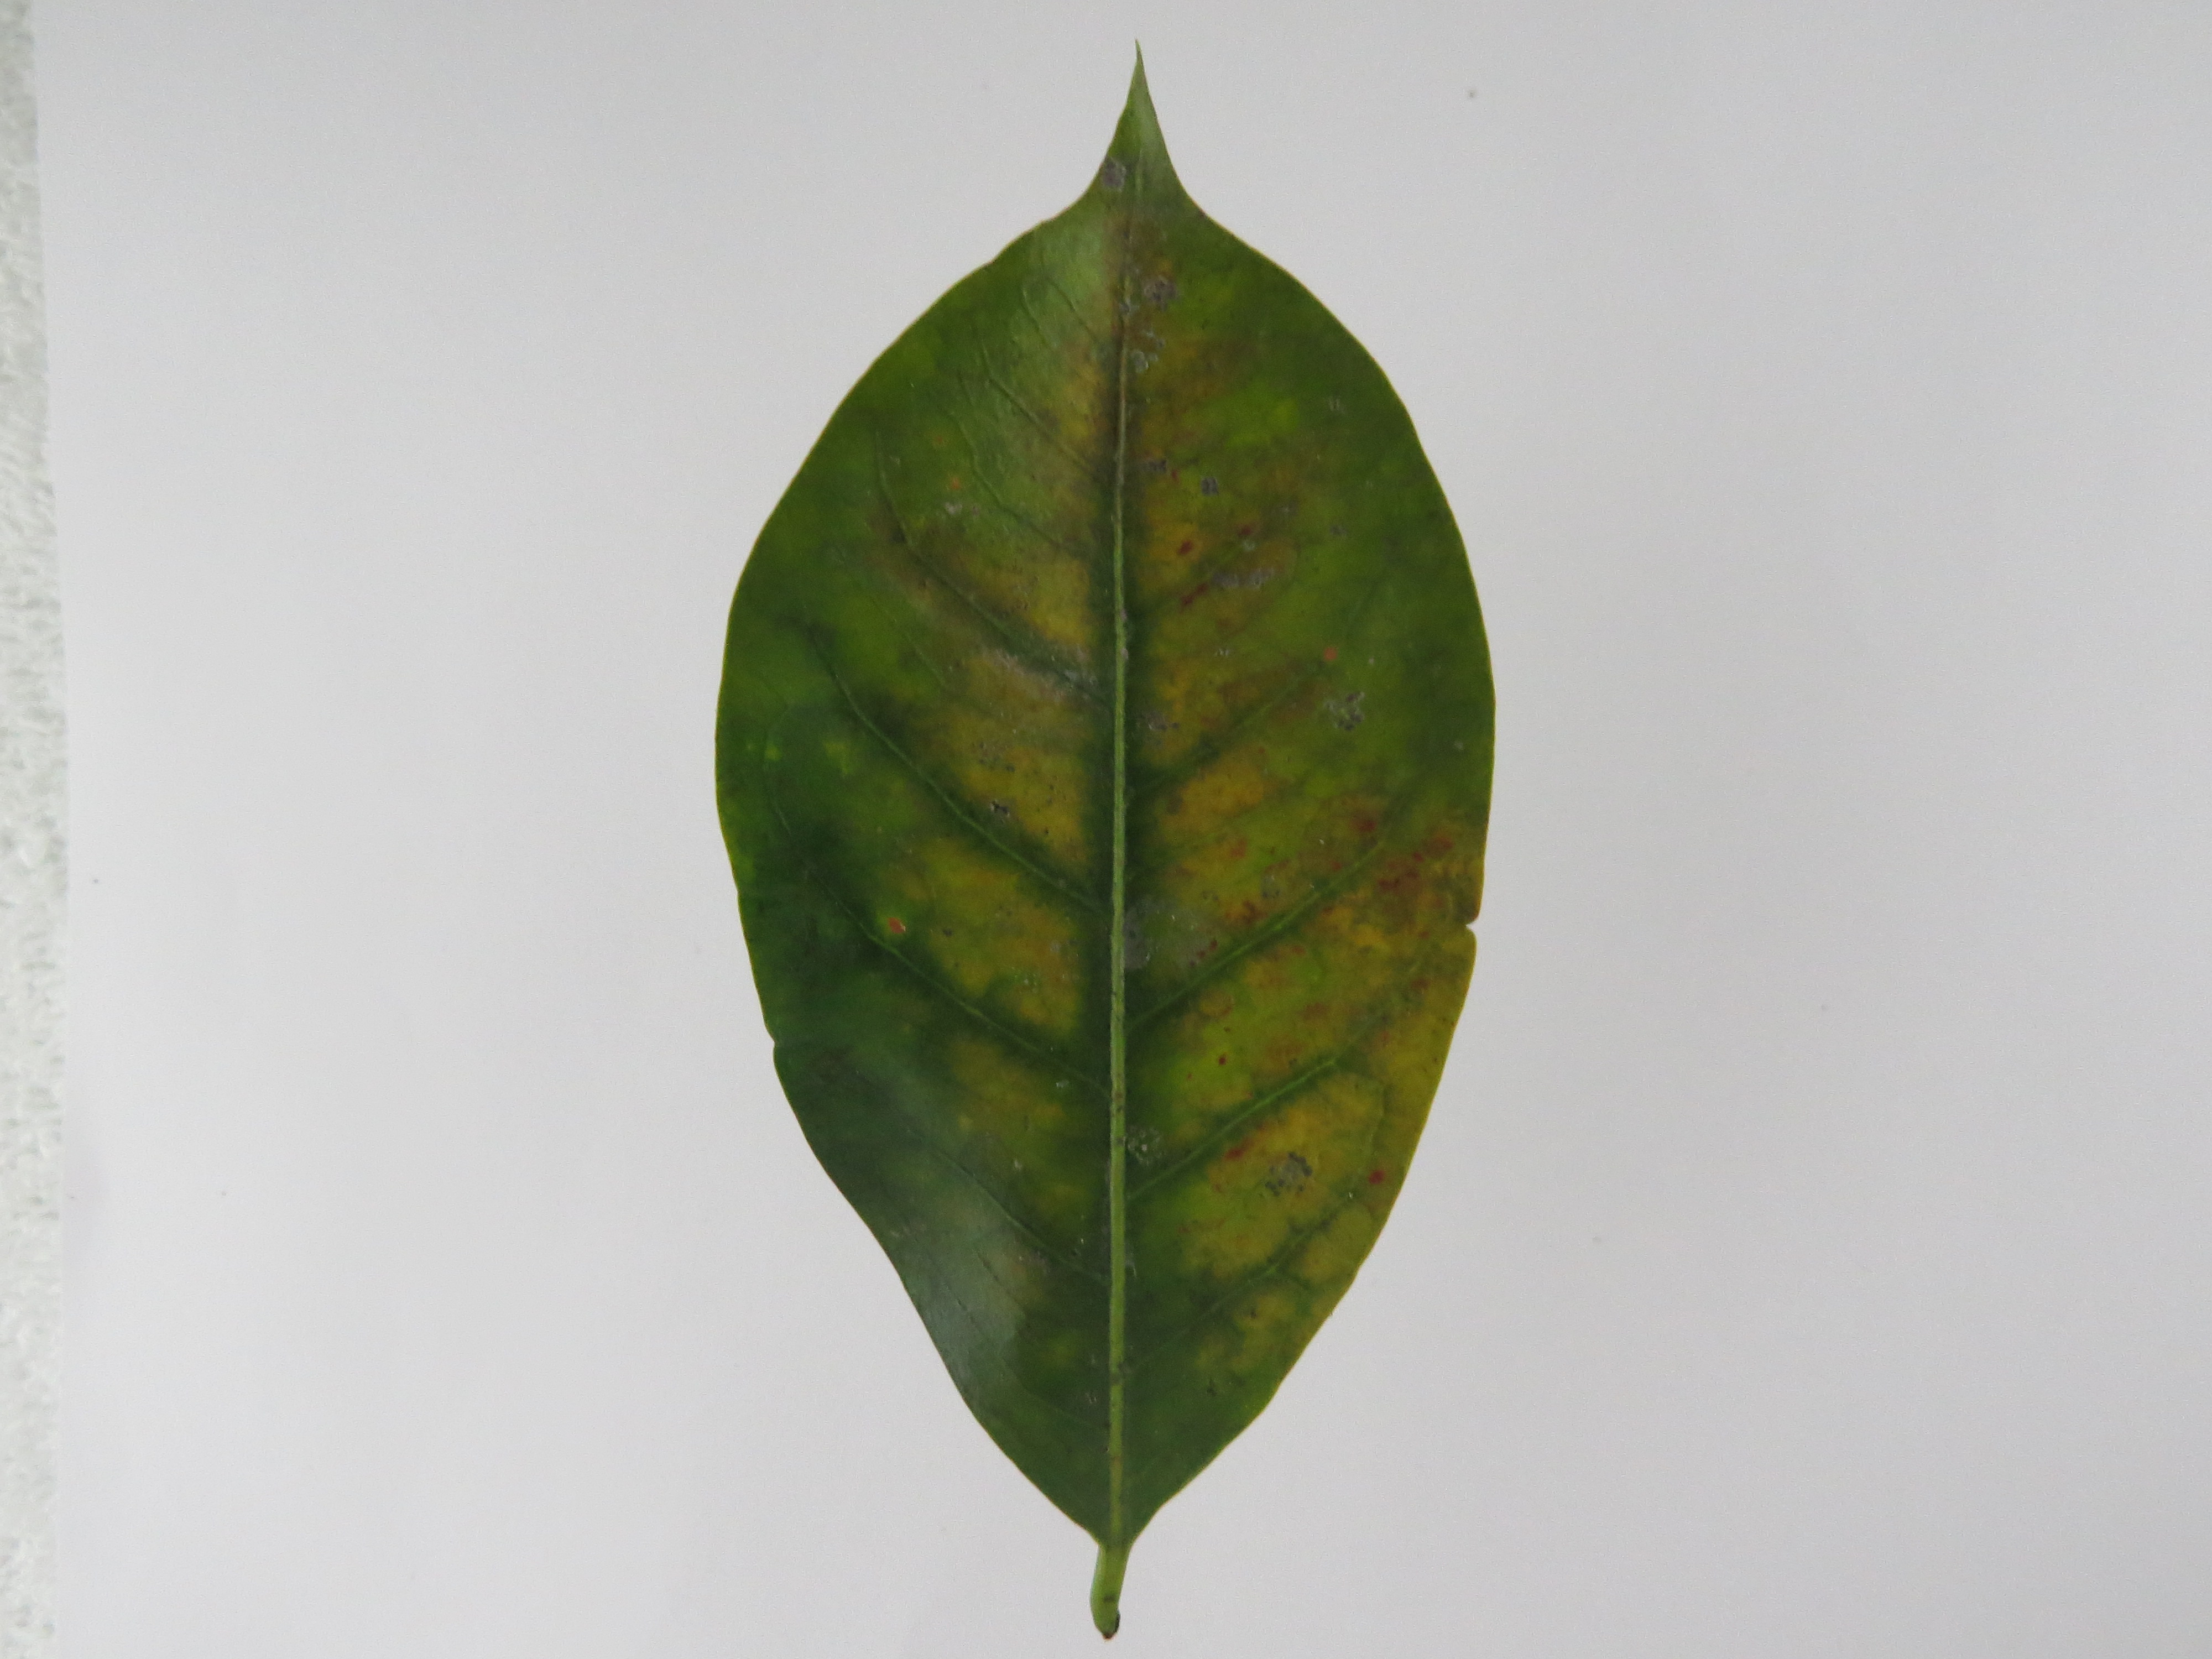
Label: magnesium-Mg